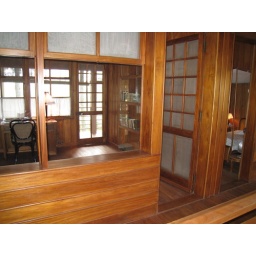
Inside of Ho Chi Minh's very modest house in Hanoi (his study and his bedroom to the right).